Fabio Casartelli

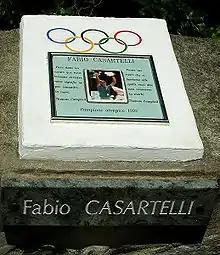
A plaque on Col de Portet d'Aspet where Fabio Casartelli died

On 18 July, during the fifteenth stage of the 1995 Tour de France, Casartelli and a few other riders crashed on the descent of the Col de Portet d'Aspet mountain pass in the Pyrenees. Casartelli's head struck the concrete blocks along the roadway, causing severe head injuries and loss of consciousness. Doctors arrived within ten seconds. While being flown to a local hospital by helicopter, Casartelli stopped breathing and after numerous resuscitation attempts was declared dead. It has been argued that Casartelli would have survived if he had been wearing a bicycle helmet. Gerard Porte, the Tour's senior doctor, claimed that protection was academic since the fatal blow was to an area of Casartelli's head that would not have been covered by a helmet. However Michel Disteldorf, the French doctor who examined Casartelli's body on behalf of the coroner in Tarbes, where the rider was flown by helicopter after he crashed, told the "Sunday Times" that the point of impact was on the top of the skull, and that had Casartelli been wearing a hard helmet "some injuries could have been avoided".